Tiangong space station

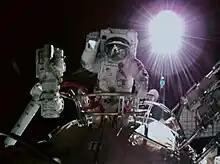
Astronaut Zhai Zhigang of Shenzhou 13 crew performing spacewalk on Tiangong Space Station on 7 November 2021.

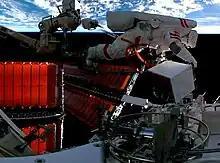
Astronaut Fei Junlong of Shenzhou 15 crew performing spacewalk on Tiangong Space Station on 9 February 2023.

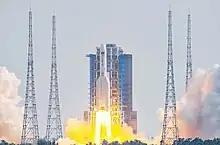
A Long March 5B launching the "Mengtian" lab cabin module in October 2022

Beginning with the Shenzhou 14, China officially started the final construction phase for the space station, with three astronauts tasked to oversee the arrival of two labotorary modules in 2022. On 5 June 2022, Shenzhou 14 crew arrived at the space station, docking at the Earth-facing nadir port. Shenzhou 14 crew will begin the assembly for both "Wentian" and "Mengtian" modules, arriving in second half of the year. The crew installed carbon dioxide reduction system for the space station, tested Feitian spacesuits, and debugged "Tianhe" core module. On 19 July 2022, Tianzhou 3 was undocked from the station, making way for the arrival of the "Wentian" module. On 24 July 2022, the "Wentian" laboratory module was launched from the Wenchang space center and rendezvoused with the "Tianhe" core module on the same day. "Wentian" is the second module for the Tiangong space station, and the first laboratory cabin module (LCM). The module is equipped with an airlock cabin, which will become the primary entry-exit point for future EVAs. The module also feature backup avionics, propulsion, and life support systems, improving Tiangong space station's operational redundancy. On 2 September 2022, the crew member Chen Dong and Liu Yang performed their first spacewalk from the new "Wentian" airlock, installing and adjusting various external equipment as well as testing emergency return procedures. On 17 September 2022, astronauts Chen Dong and Cai Xuzhe performed the second spacewalk, installing external pumps and verified emergency rescue capability. On 30 September 2022, all crew members worked in coordination, moving the "Wentian" module from the forward port to the starboard lateral docking port, which is its planned permanent location on 30 September 2022 at 04:44 UTC. The relocation process was largely automated with the assistance of the Indexing robotic arm. In October 2022, CMSA prepared to launch the third and final module, "Mengtian", to complete the construction for the Tiangong space station.